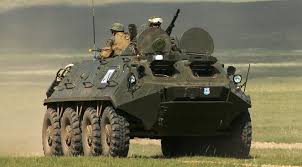
Label: BTR